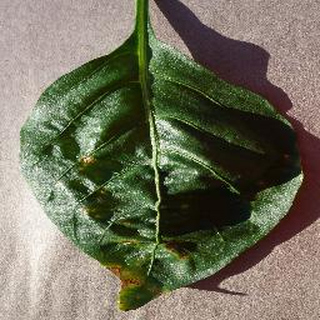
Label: bell_pepper_bacterial_spot